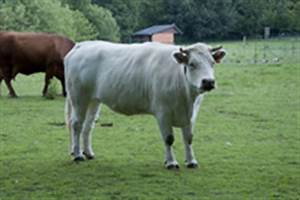
Label: mucca